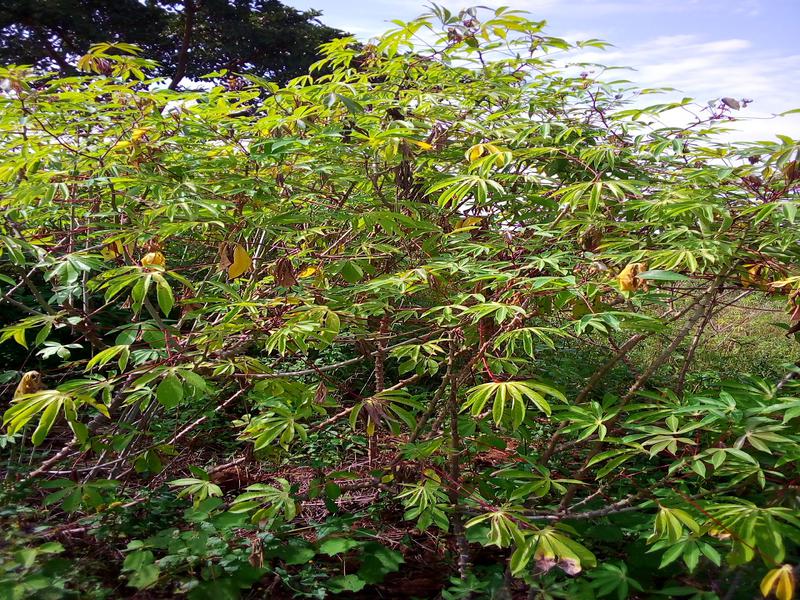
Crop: cassava
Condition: healthy